Albany, Ohio

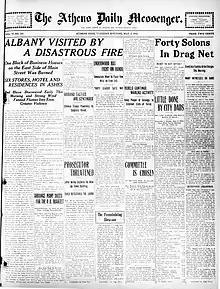

In the predawn hours of May 2, 1911, one of the most disastrous fires to ever happen in the village destroyed an entire block in downtown Albany. Six stores, a hotel, and several residences burned to the ground. A strong wind helped the fire grow throughout the wood-framed structures. Within just an hour and a half all of the buildings on that side of Main Street were destroyed except for the post office and telephone building. The heat was so intense that buildings across the street were threatened and many windows were broken. Scores of men worked several hours to contain the fire and keep it from spreading further.